History of Basilan

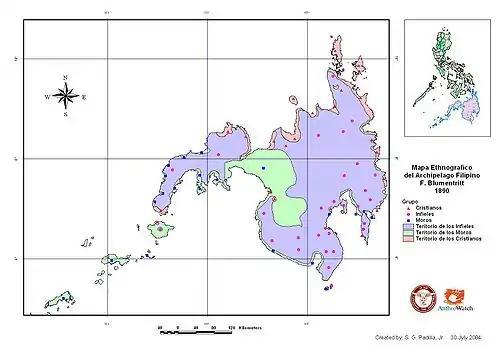
Mindanao c. 1890; the map was made by Rizal's friend, Dr. Ferdinand Blumentritt

The fall of Jolo, and the subsequent occupation by Spanish forces of the Sultanate's principal town, ended all legitimate claims by the Sultanate of Sulu over Basilan Island. Yakan villages, located in the heavily forested interiors, and situated far beyond any effective direct control by Spanish authorities however, have remained fairly isolated from the rest of the island, with its three main population centers, Isabela, Lamitan and Maluso firmly under Spanish administration.